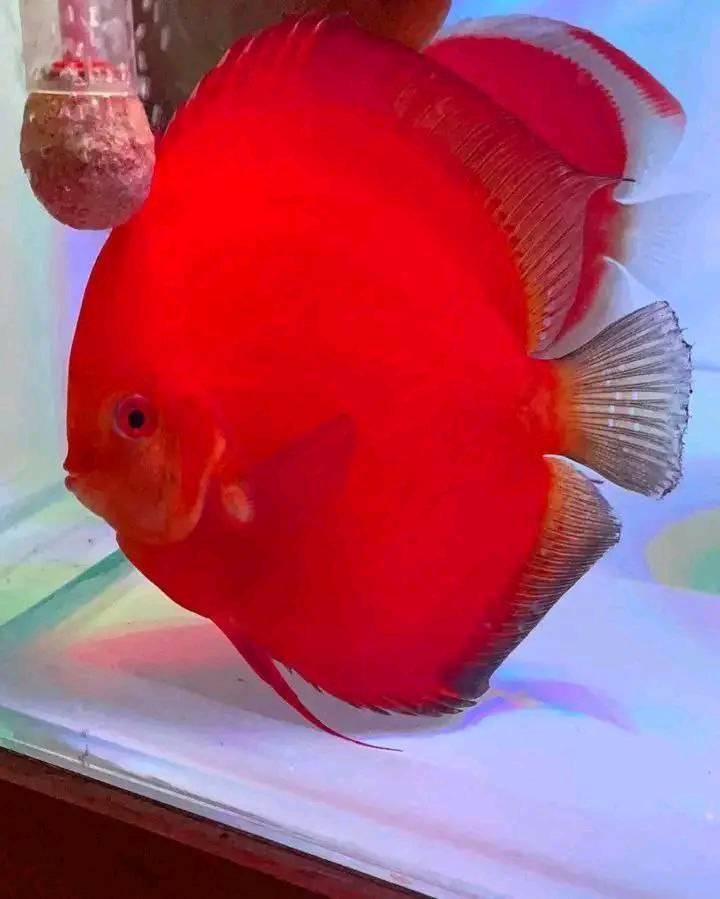
Samaki mdogo mwenye rangi nyekundu iliyokoza ambaye ana umbo kama la kisahani, akiwa ndani ya tangi samaki lenye sakafu nyeupe. Wanyama hawa mara nyingi hufugwa kama urembo kwenye maofisi au nyumba za watu.